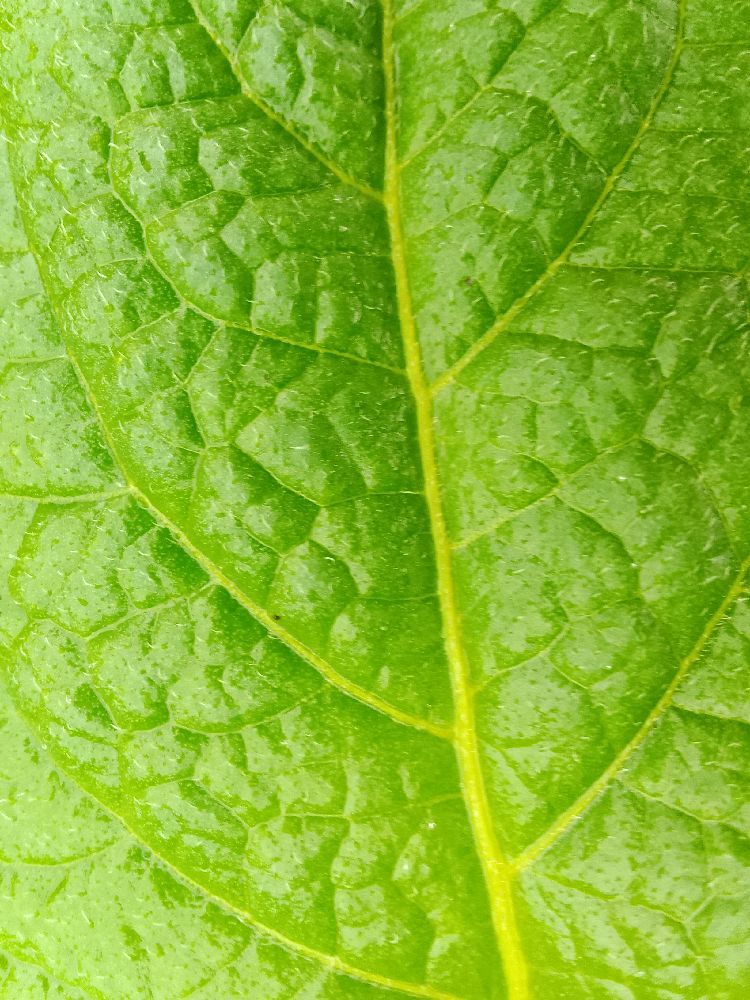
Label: Healthy